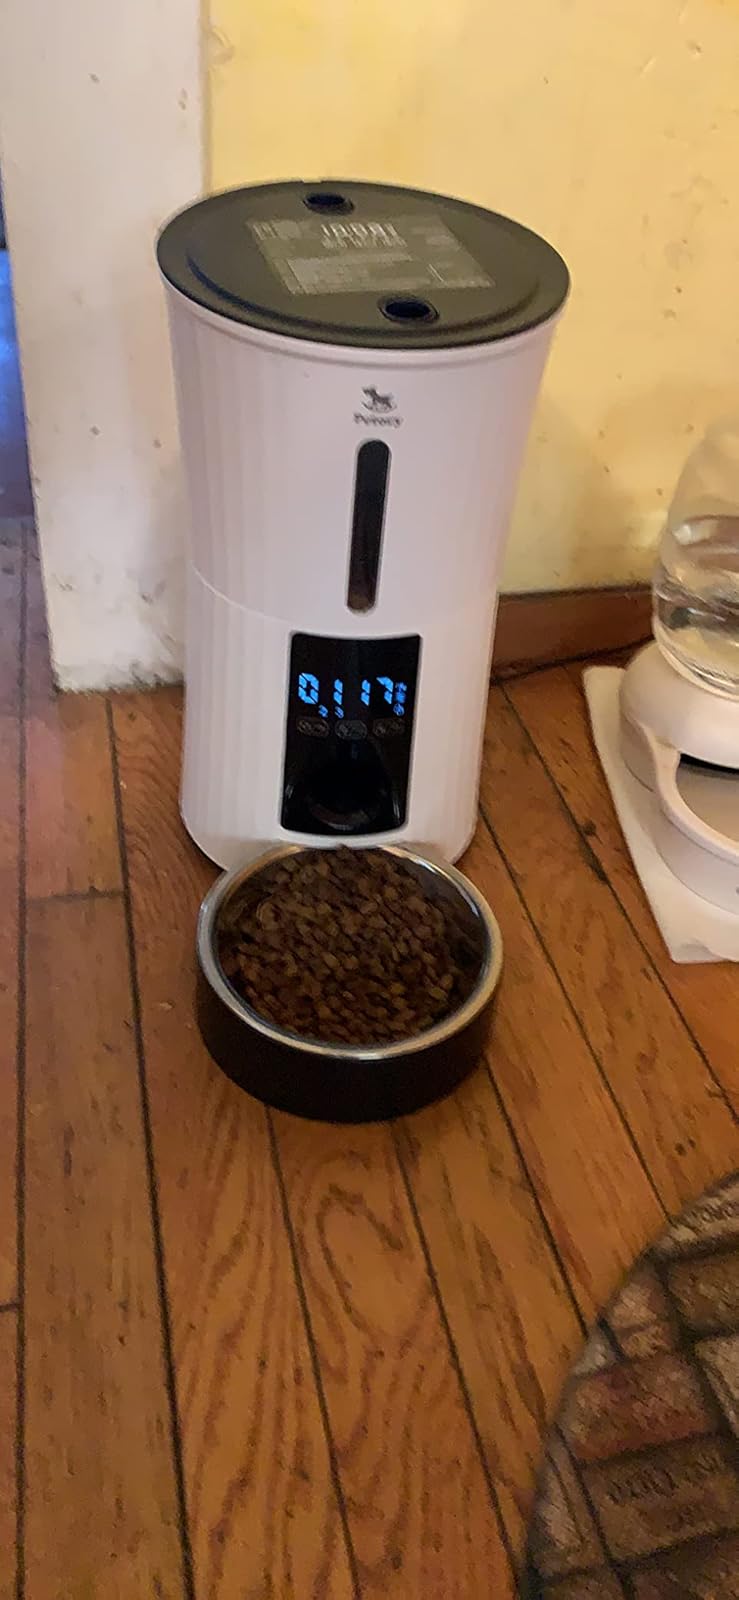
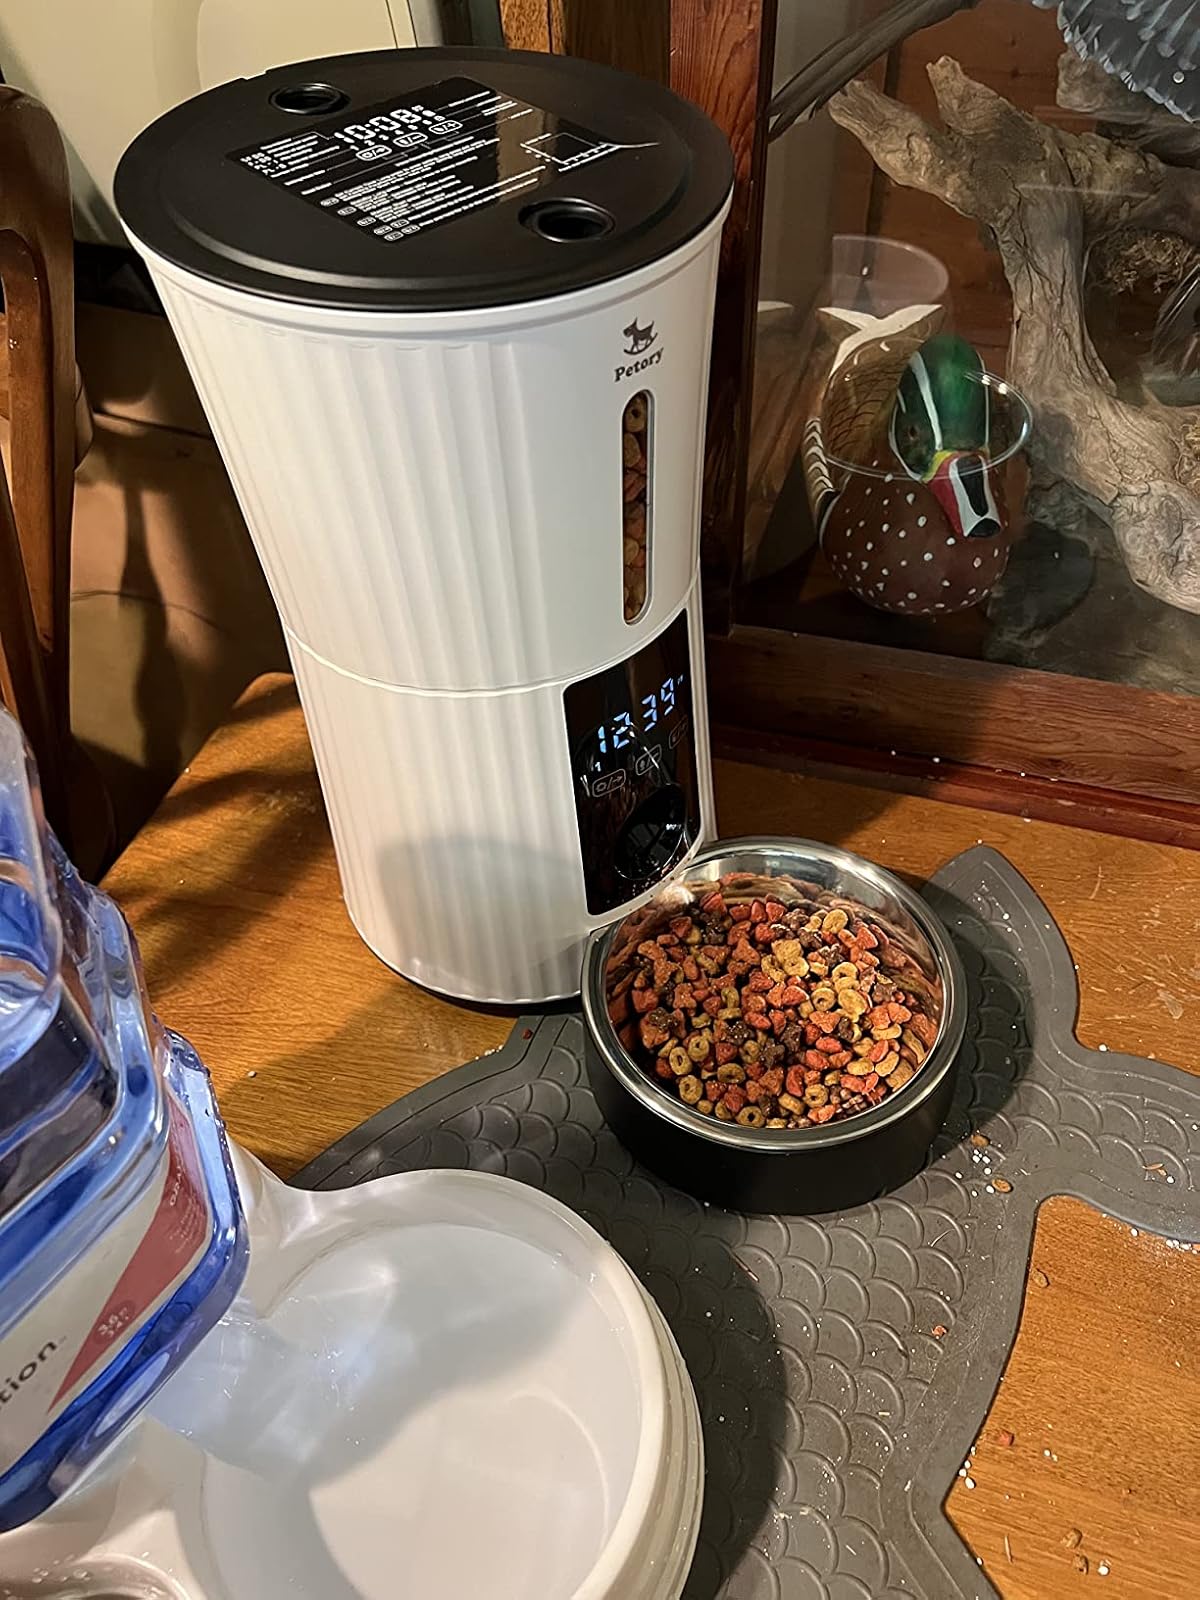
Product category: items_feeder
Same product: yes